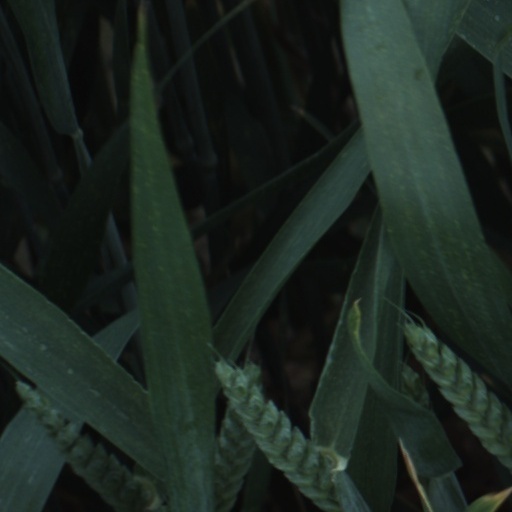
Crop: wheat